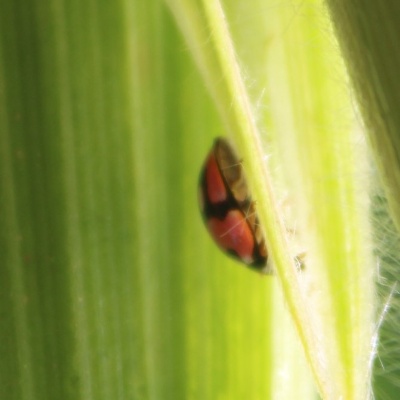
Crop: Maize
Condition: leaf beetle